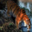
Label: tiger